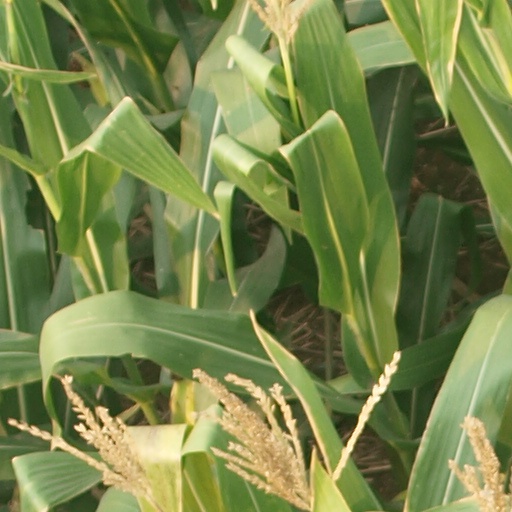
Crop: maize; corn